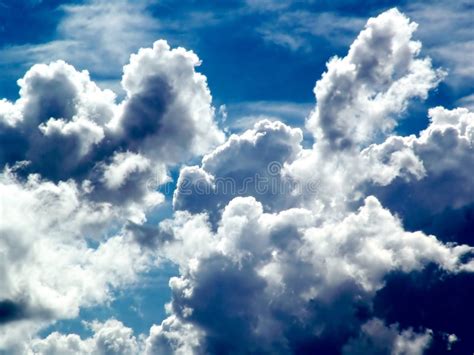
Weather: cloudy or overcast